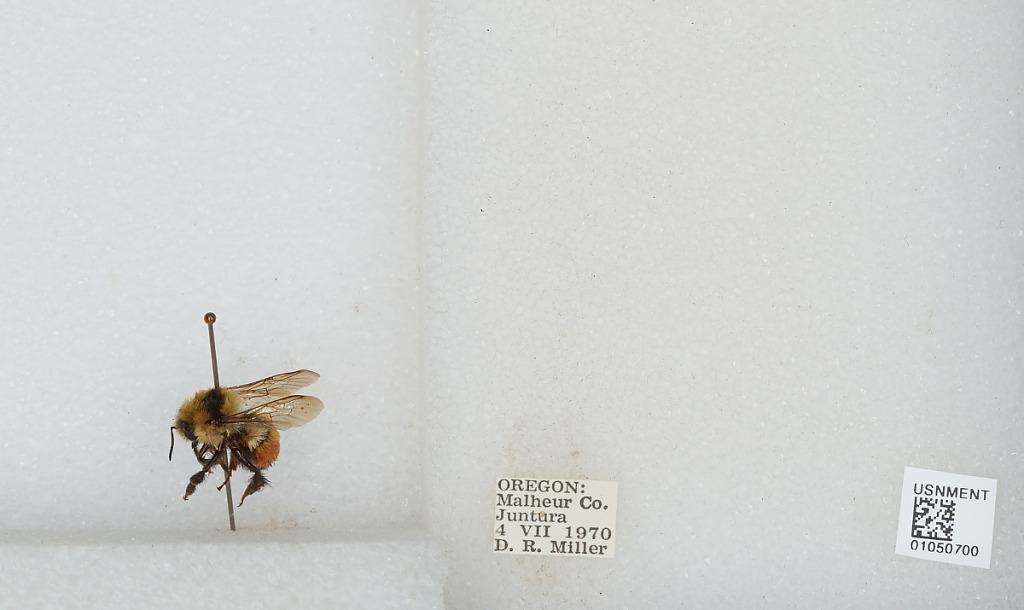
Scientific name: Bombus sp.
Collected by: D. Miller
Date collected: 1970-7-4
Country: United States
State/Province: Oregon
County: Malheur
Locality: Juntura
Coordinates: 43.7447, -118.079